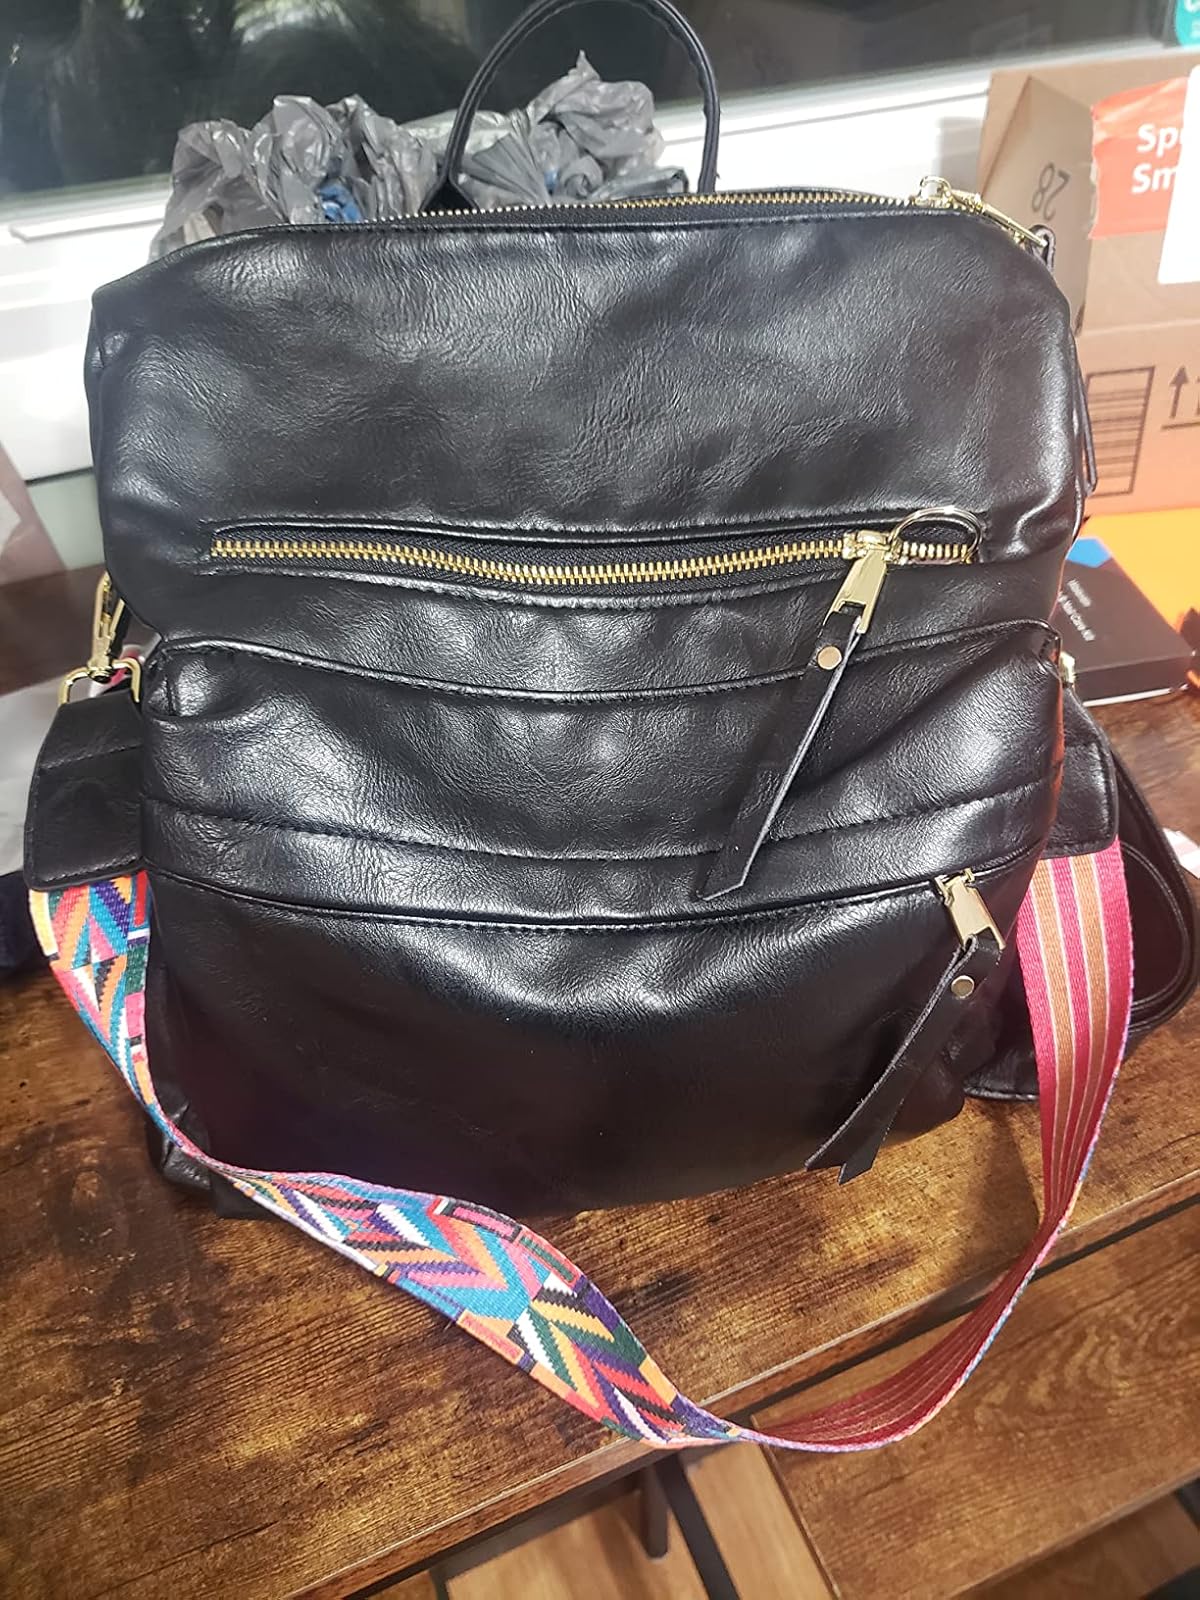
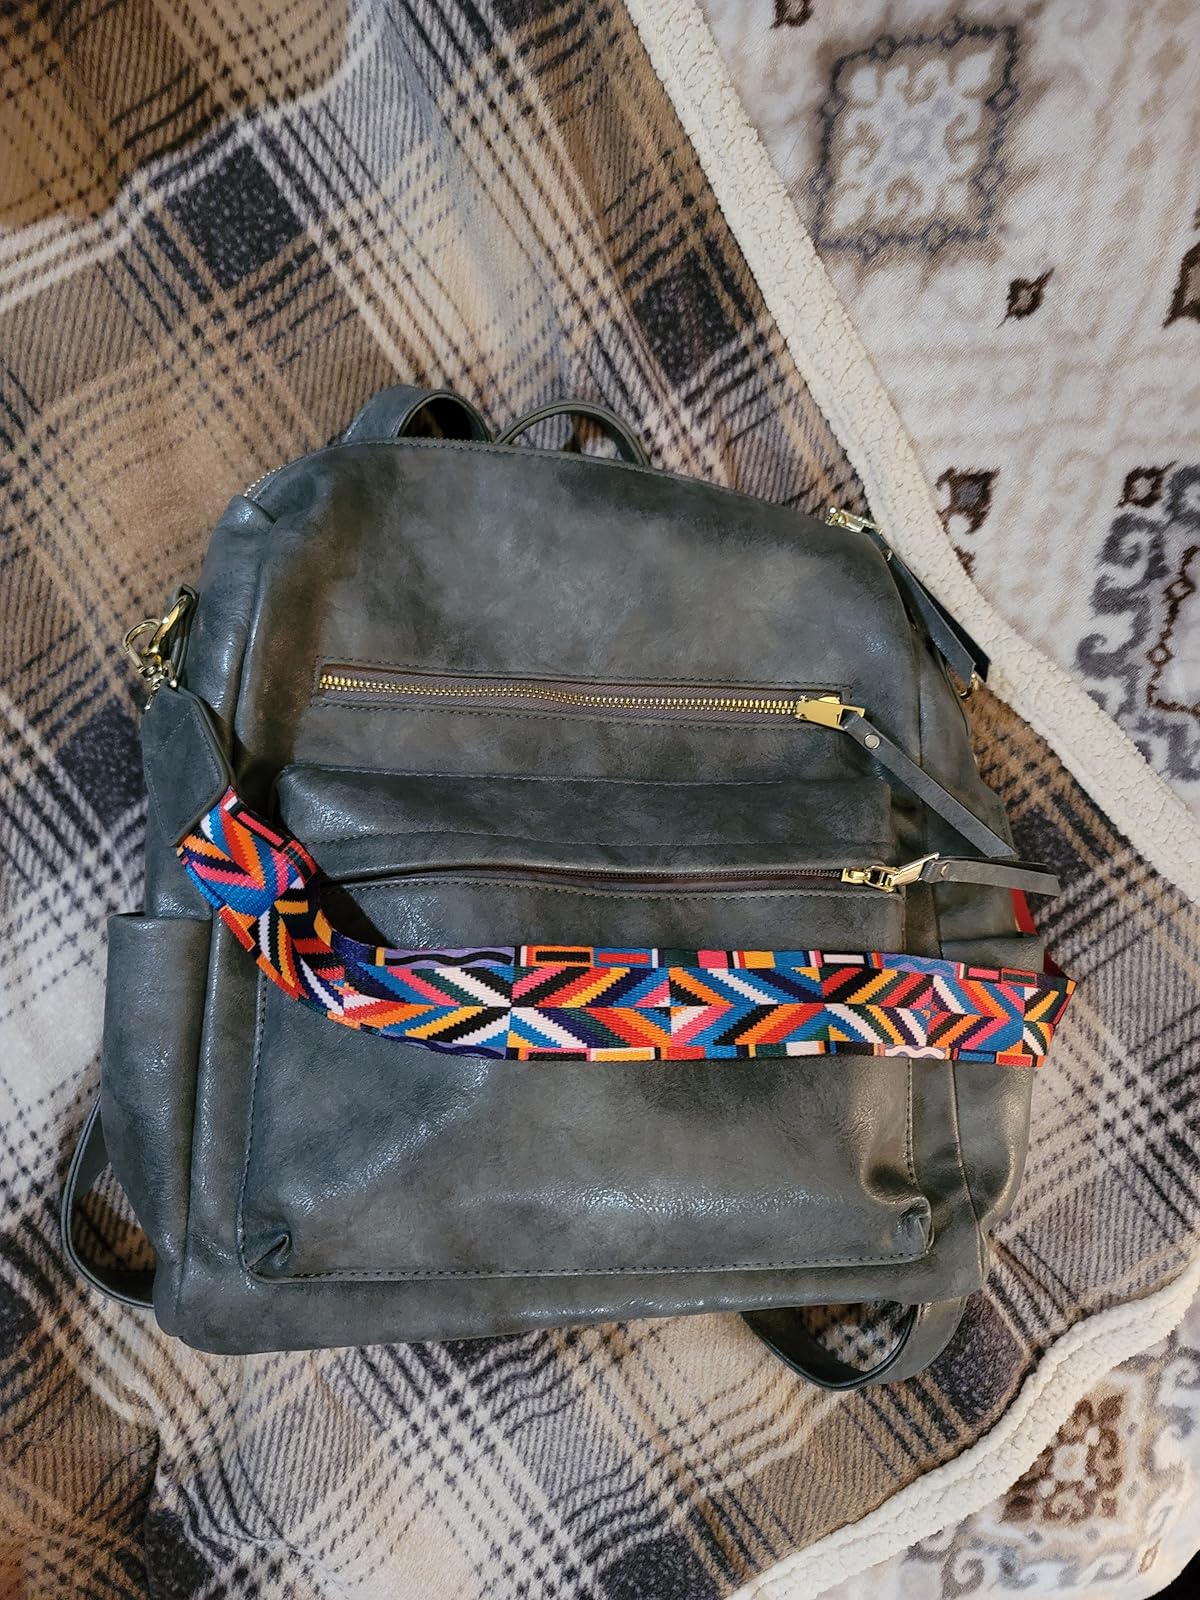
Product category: accessories_handbag
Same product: no